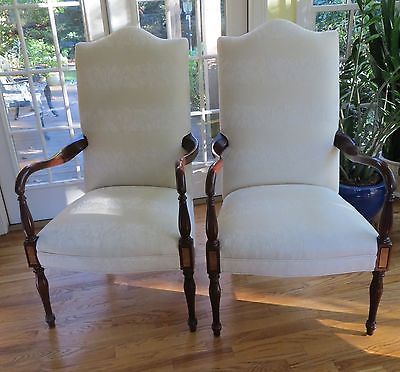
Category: chair